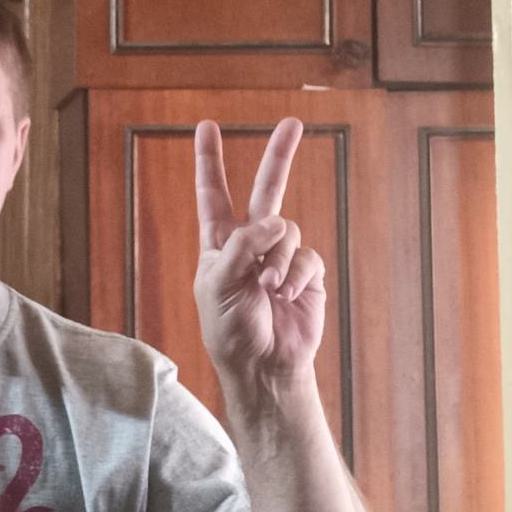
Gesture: peace